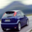
Label: automobile